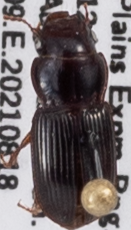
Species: Cratacanthus dubius
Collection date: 2021-08-18
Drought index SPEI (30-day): -1.69
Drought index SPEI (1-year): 0.17
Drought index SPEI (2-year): -0.54